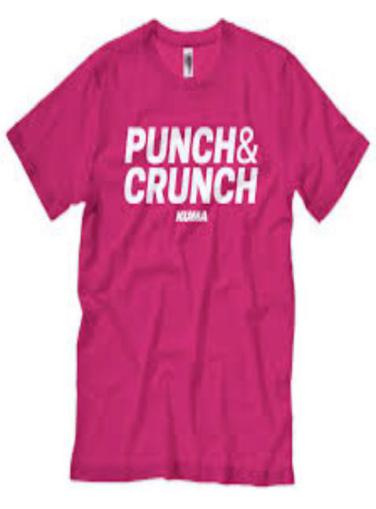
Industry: Food